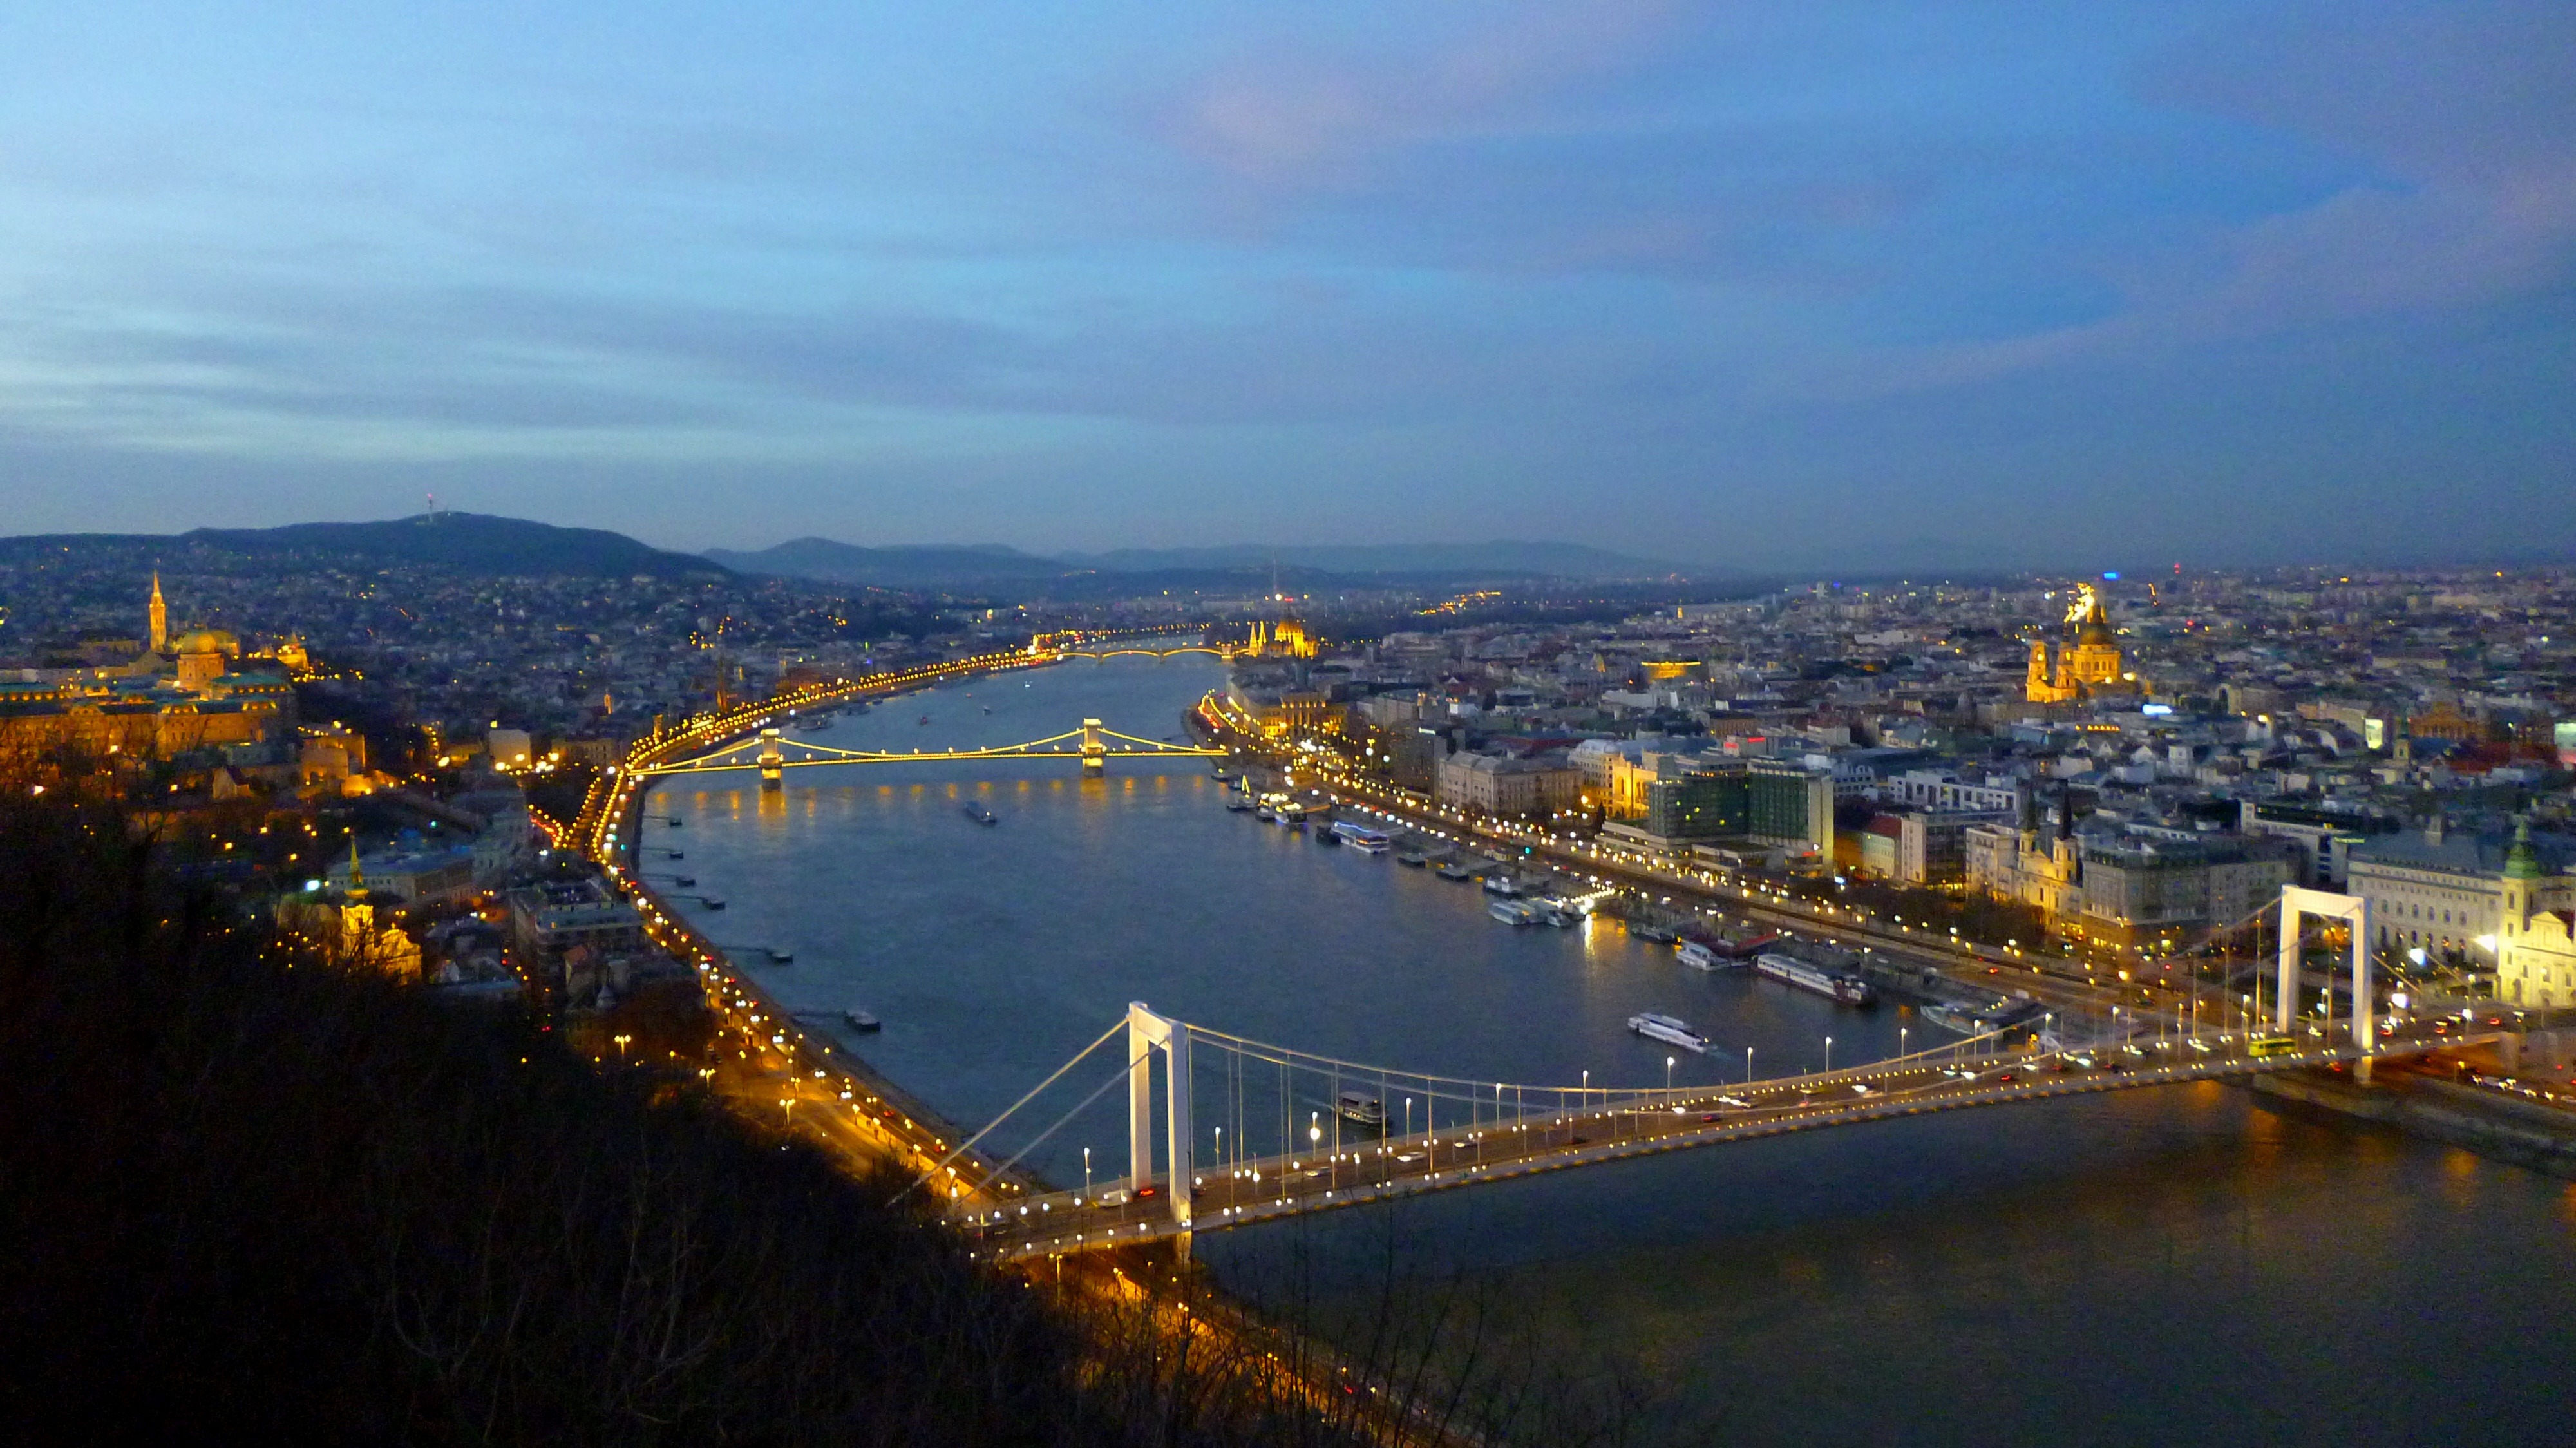
landscape, sea, coast, horizon, cloud, sky, bridge, skyline, night, morning, dawn, city, river, cityscape, panorama, dusk, evening, reflection, landmark, lights, danube, budapest, hungary, bridges, aerial photography, k k ra, human settlement, lamplight